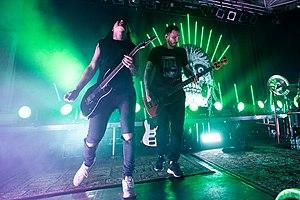
Callejon, prononcé comme le mot espagnol, est un groupe de metalcore allemand, dont les membres viennent de Düsseldorf, Ratingen et Cologne.